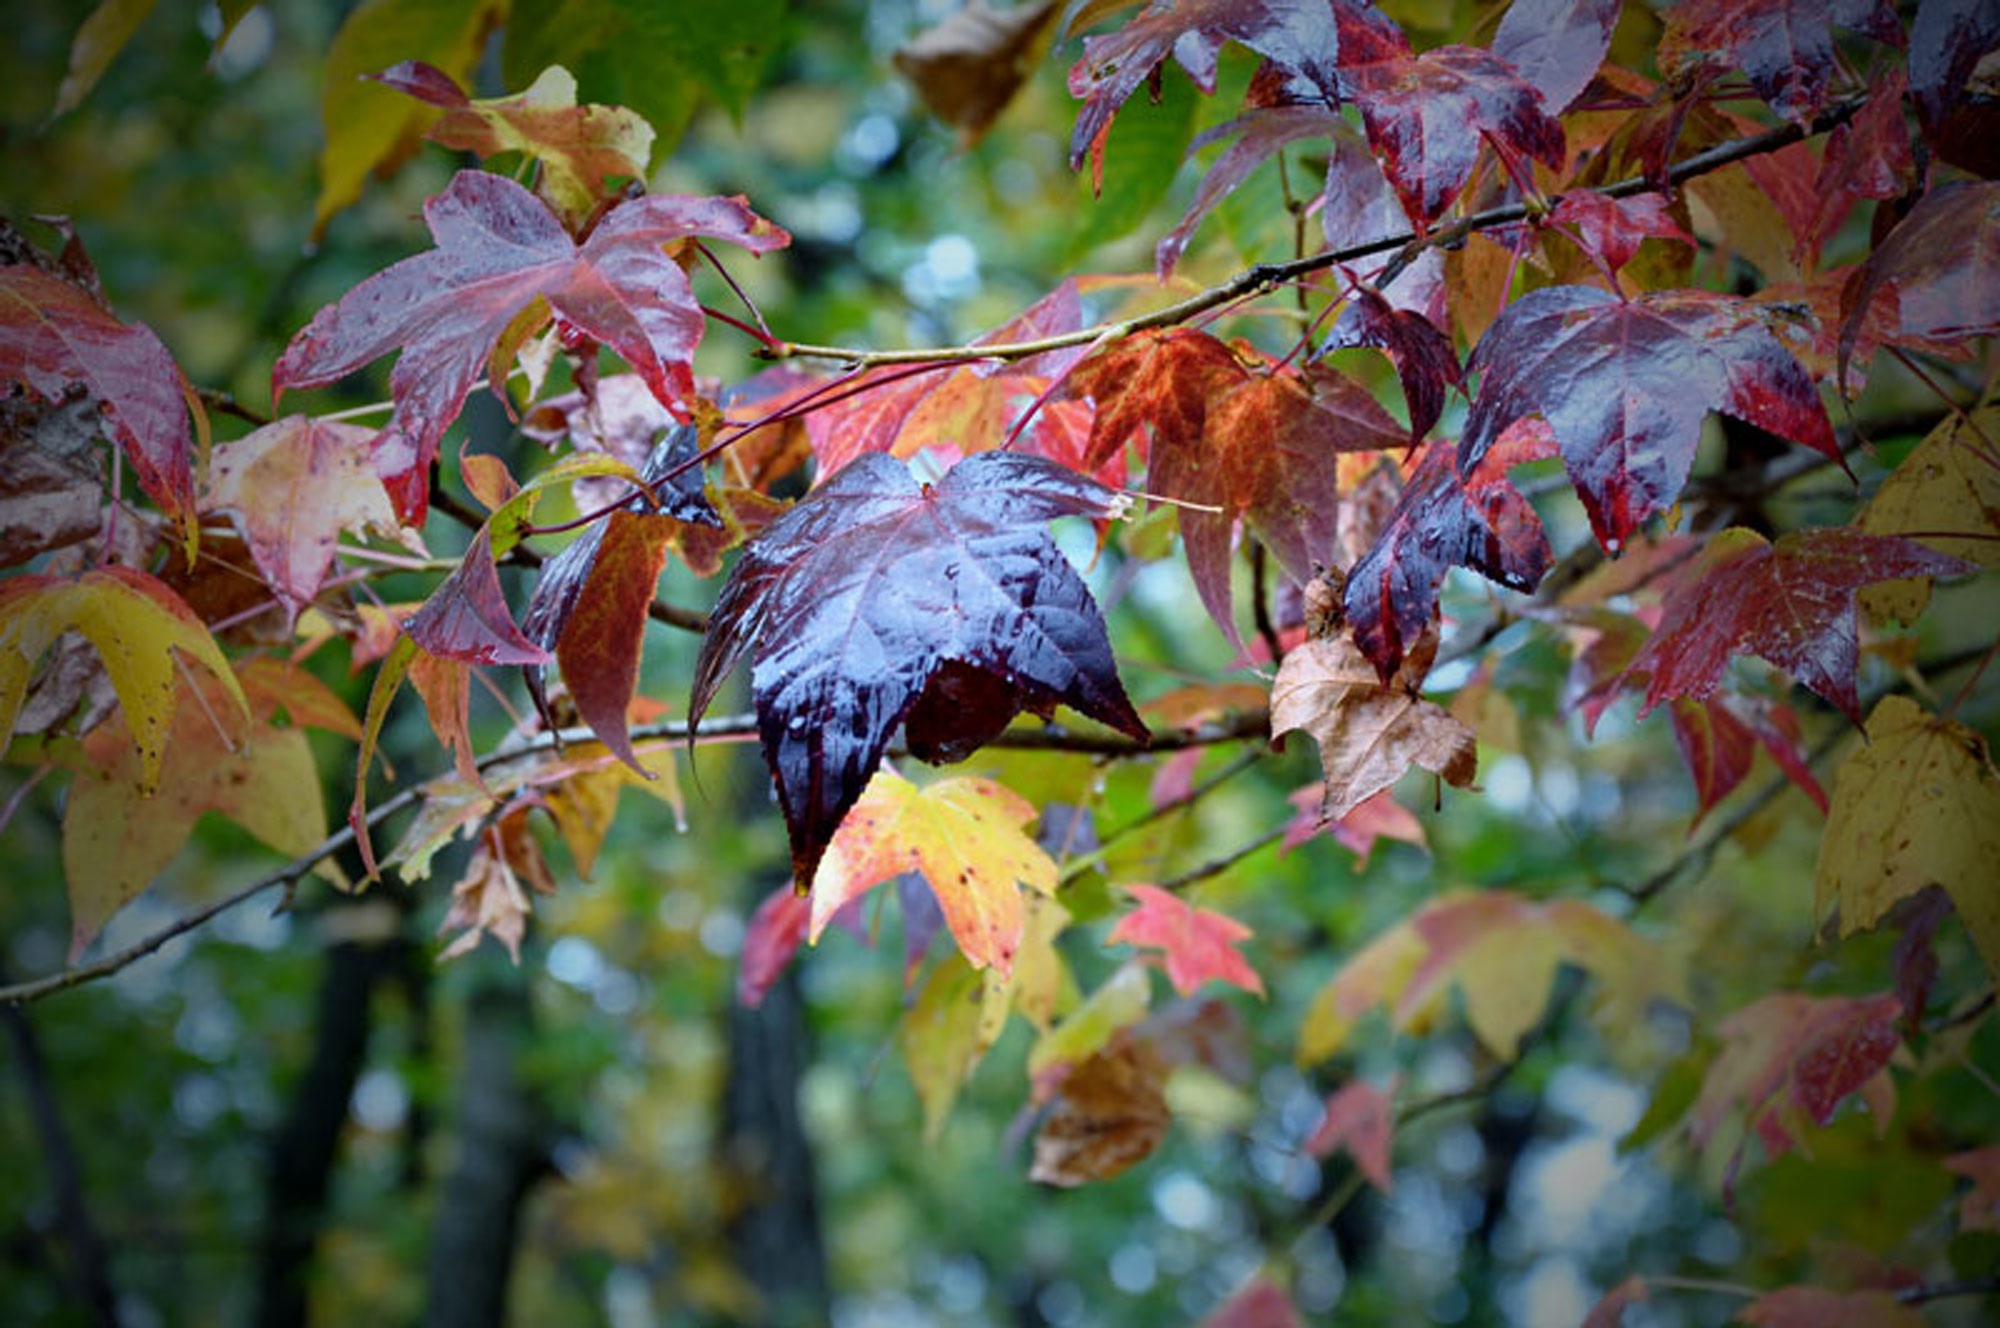
tree, nature, branch, plant, sunlight, leaf, flower, autumn, botany, flora, season, maple tree, shrub, deciduous, flowering plant, woody plant, land plant